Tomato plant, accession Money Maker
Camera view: tilt-top (135 deg); turntable rotation: 270 degrees
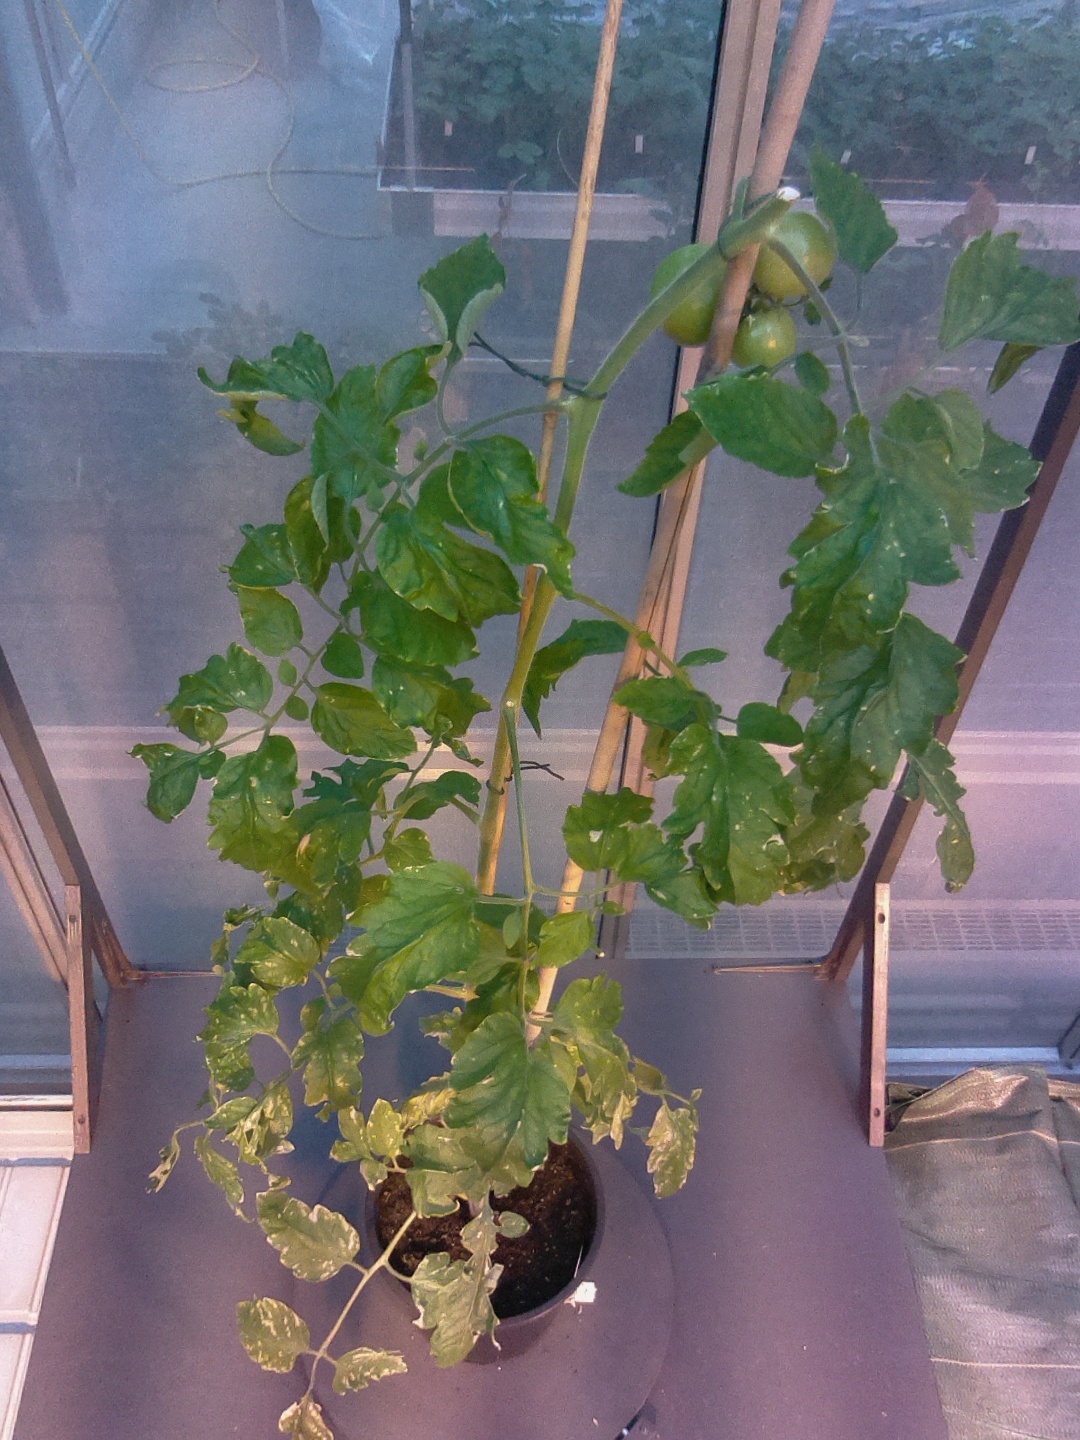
BBCH growth stage 76: 60%-70% of final fruit size